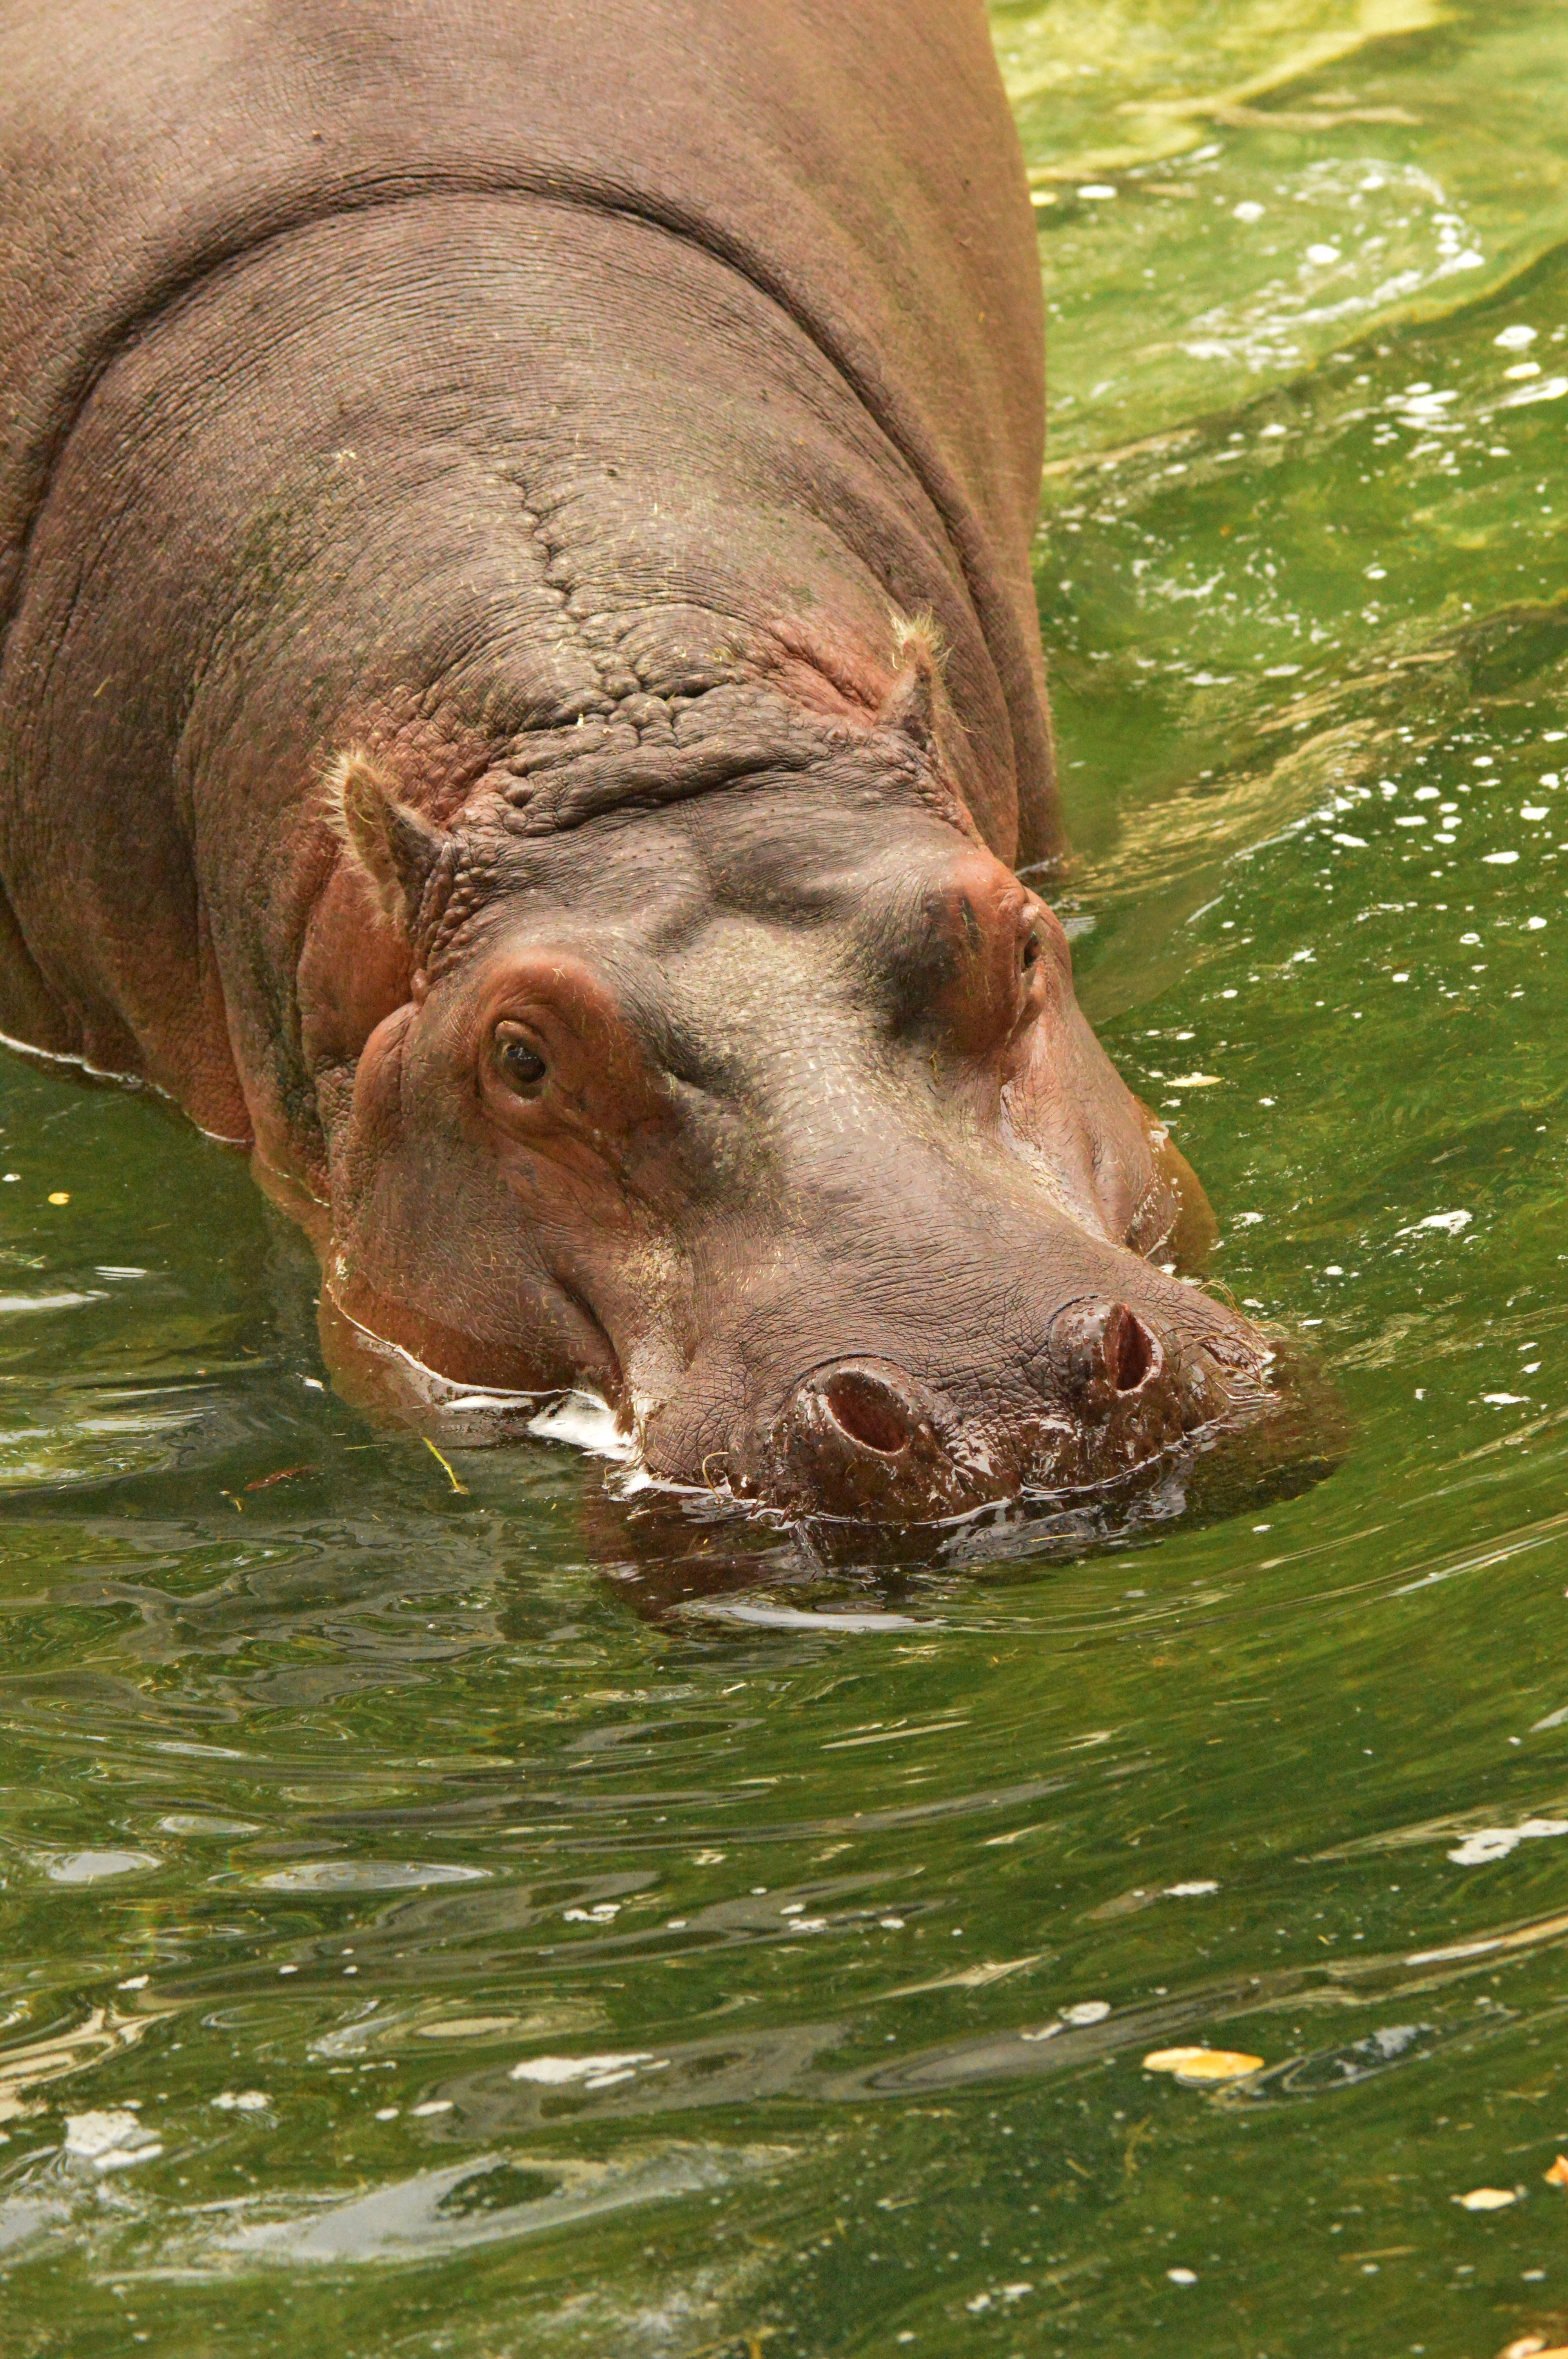
water, wildlife, zoo, mammal, fauna, vertebrate, hippopotamus